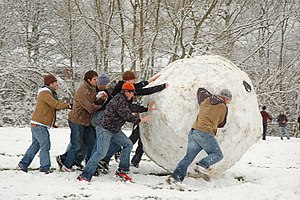
Snebold
Studenter i Oxford ruller en kæmpe snebold.
En snebold er en bold af sne, oftest lavet ved at presse sne sammen med hændene til en knytnævestor bold. Man kan bruge snebolde til at lave snemænd, snelygter og lignende, og til at holde sneboldkamp.